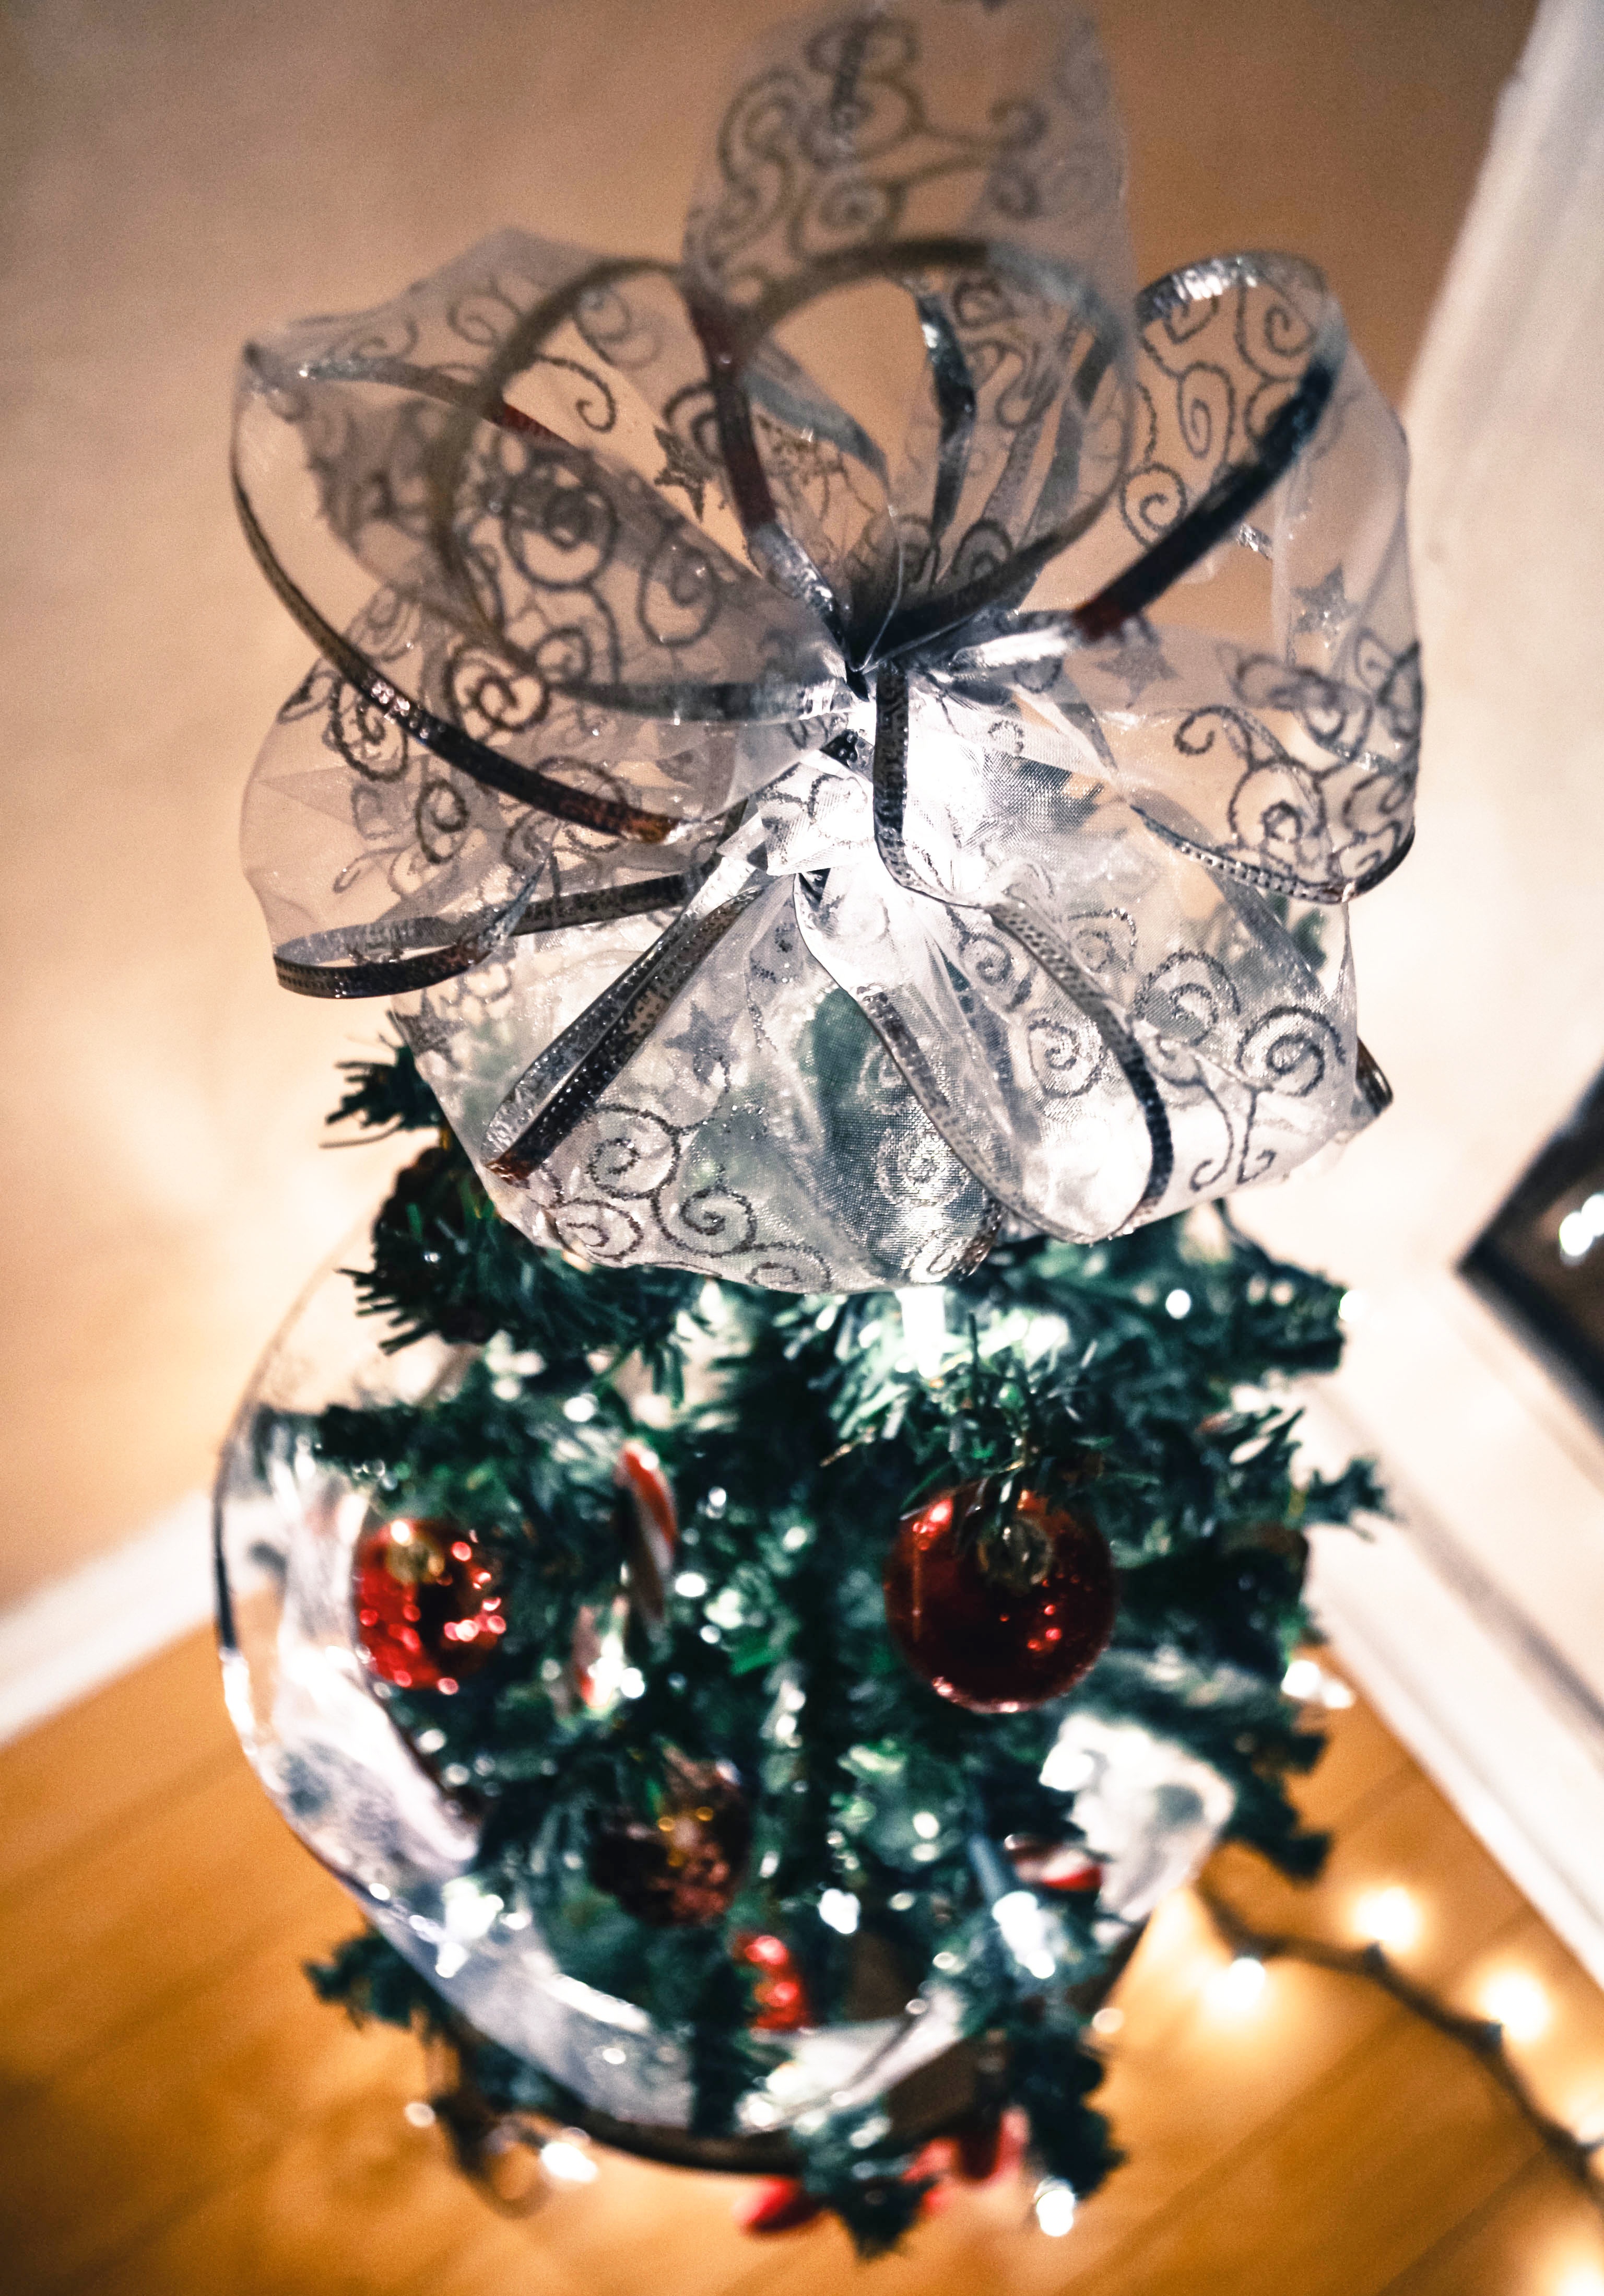
flower, pattern, christmas, christmas decoration, design